Sky position (RA, Dec in degrees): 176.361, -2.424
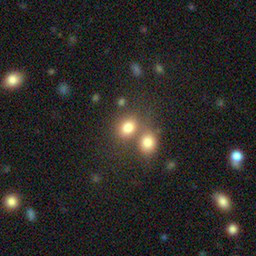
Galaxy morphology: Merging Galaxies